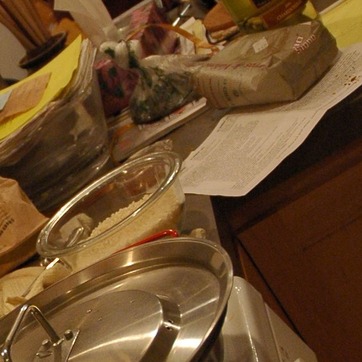
Material: paper